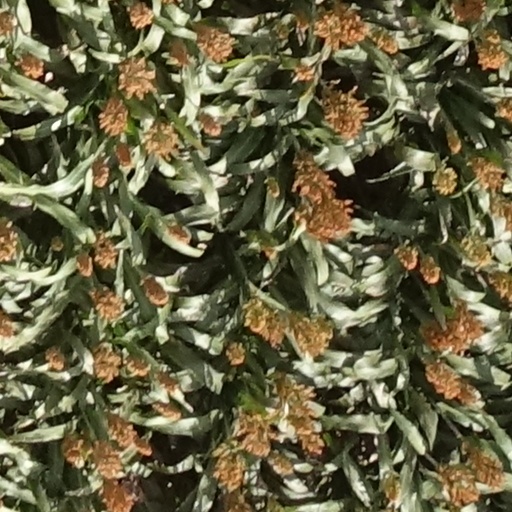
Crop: sorghum